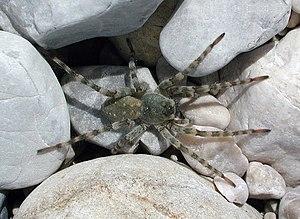
Arctosa est un genre d'araignées aranéomorphes de la famille des Lycosidae.